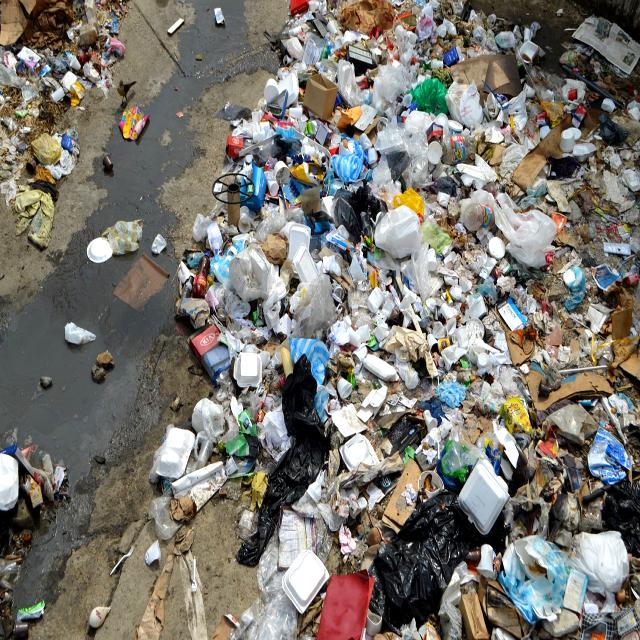
Label: Garbage